Dorena Bridge

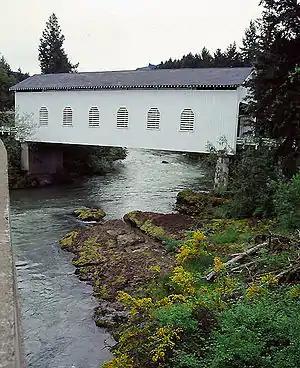
The bridge in 2002

The Dorena Bridge is a covered bridge near Dorena in Lane County, Oregon in the United States. It is listed on the National Register of Historic Places. The structure crosses the Row River near the upper end of Dorena Reservoir.